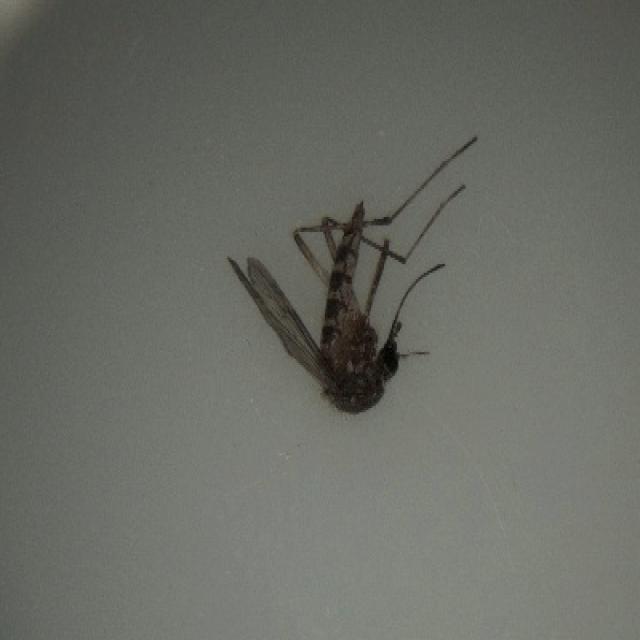
Species: aedes_vexans